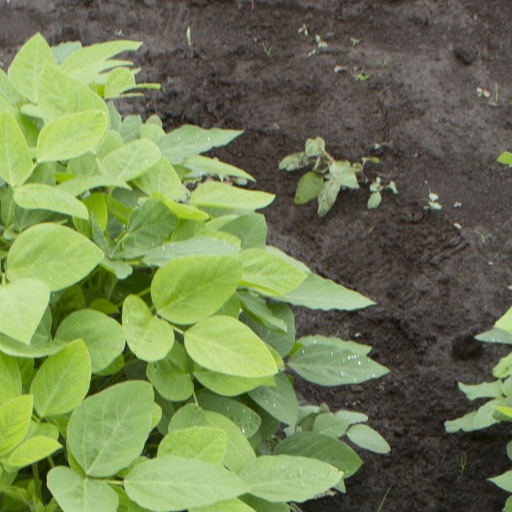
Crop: soybean